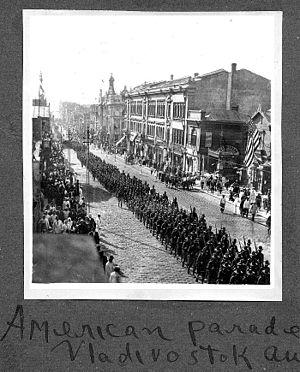
1918 est une année commune commençant un mardi.